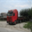
Label: truck